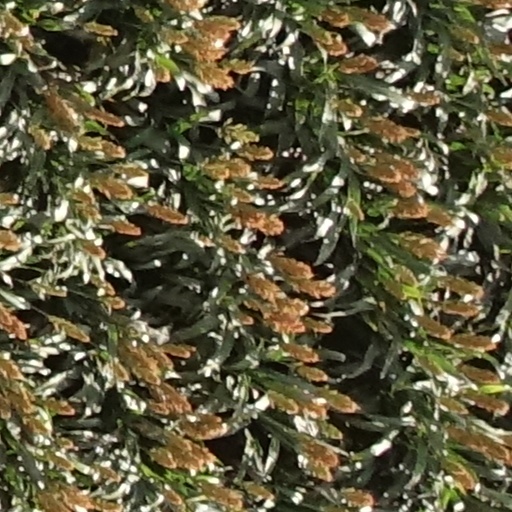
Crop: sorghum